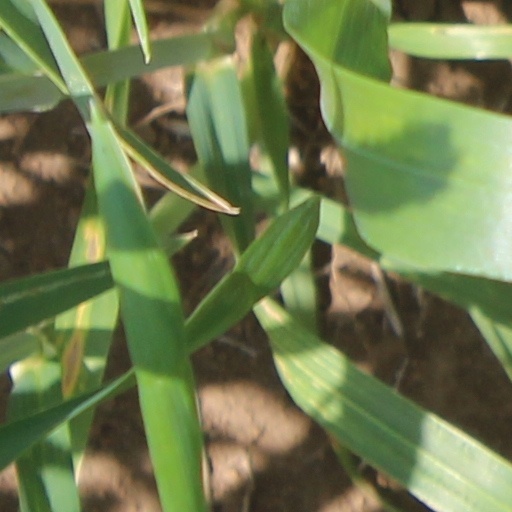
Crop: wheat